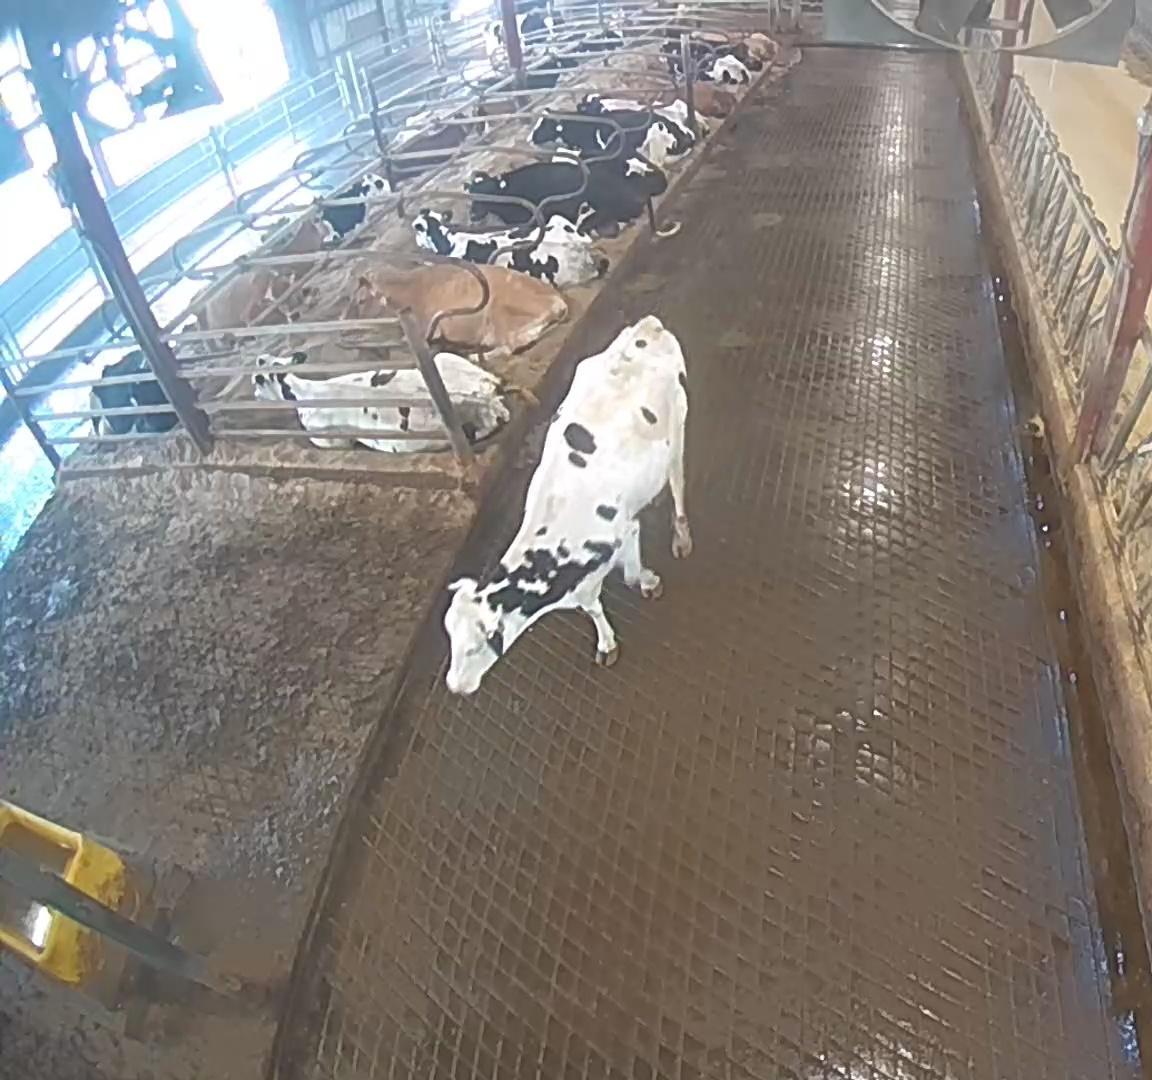
Number of cows: 13